Aulophyseter

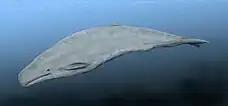
Life restoration

Aulophyseter is an extinct genus of sperm whales from the Miocene formations of the west and east coasts of North America.